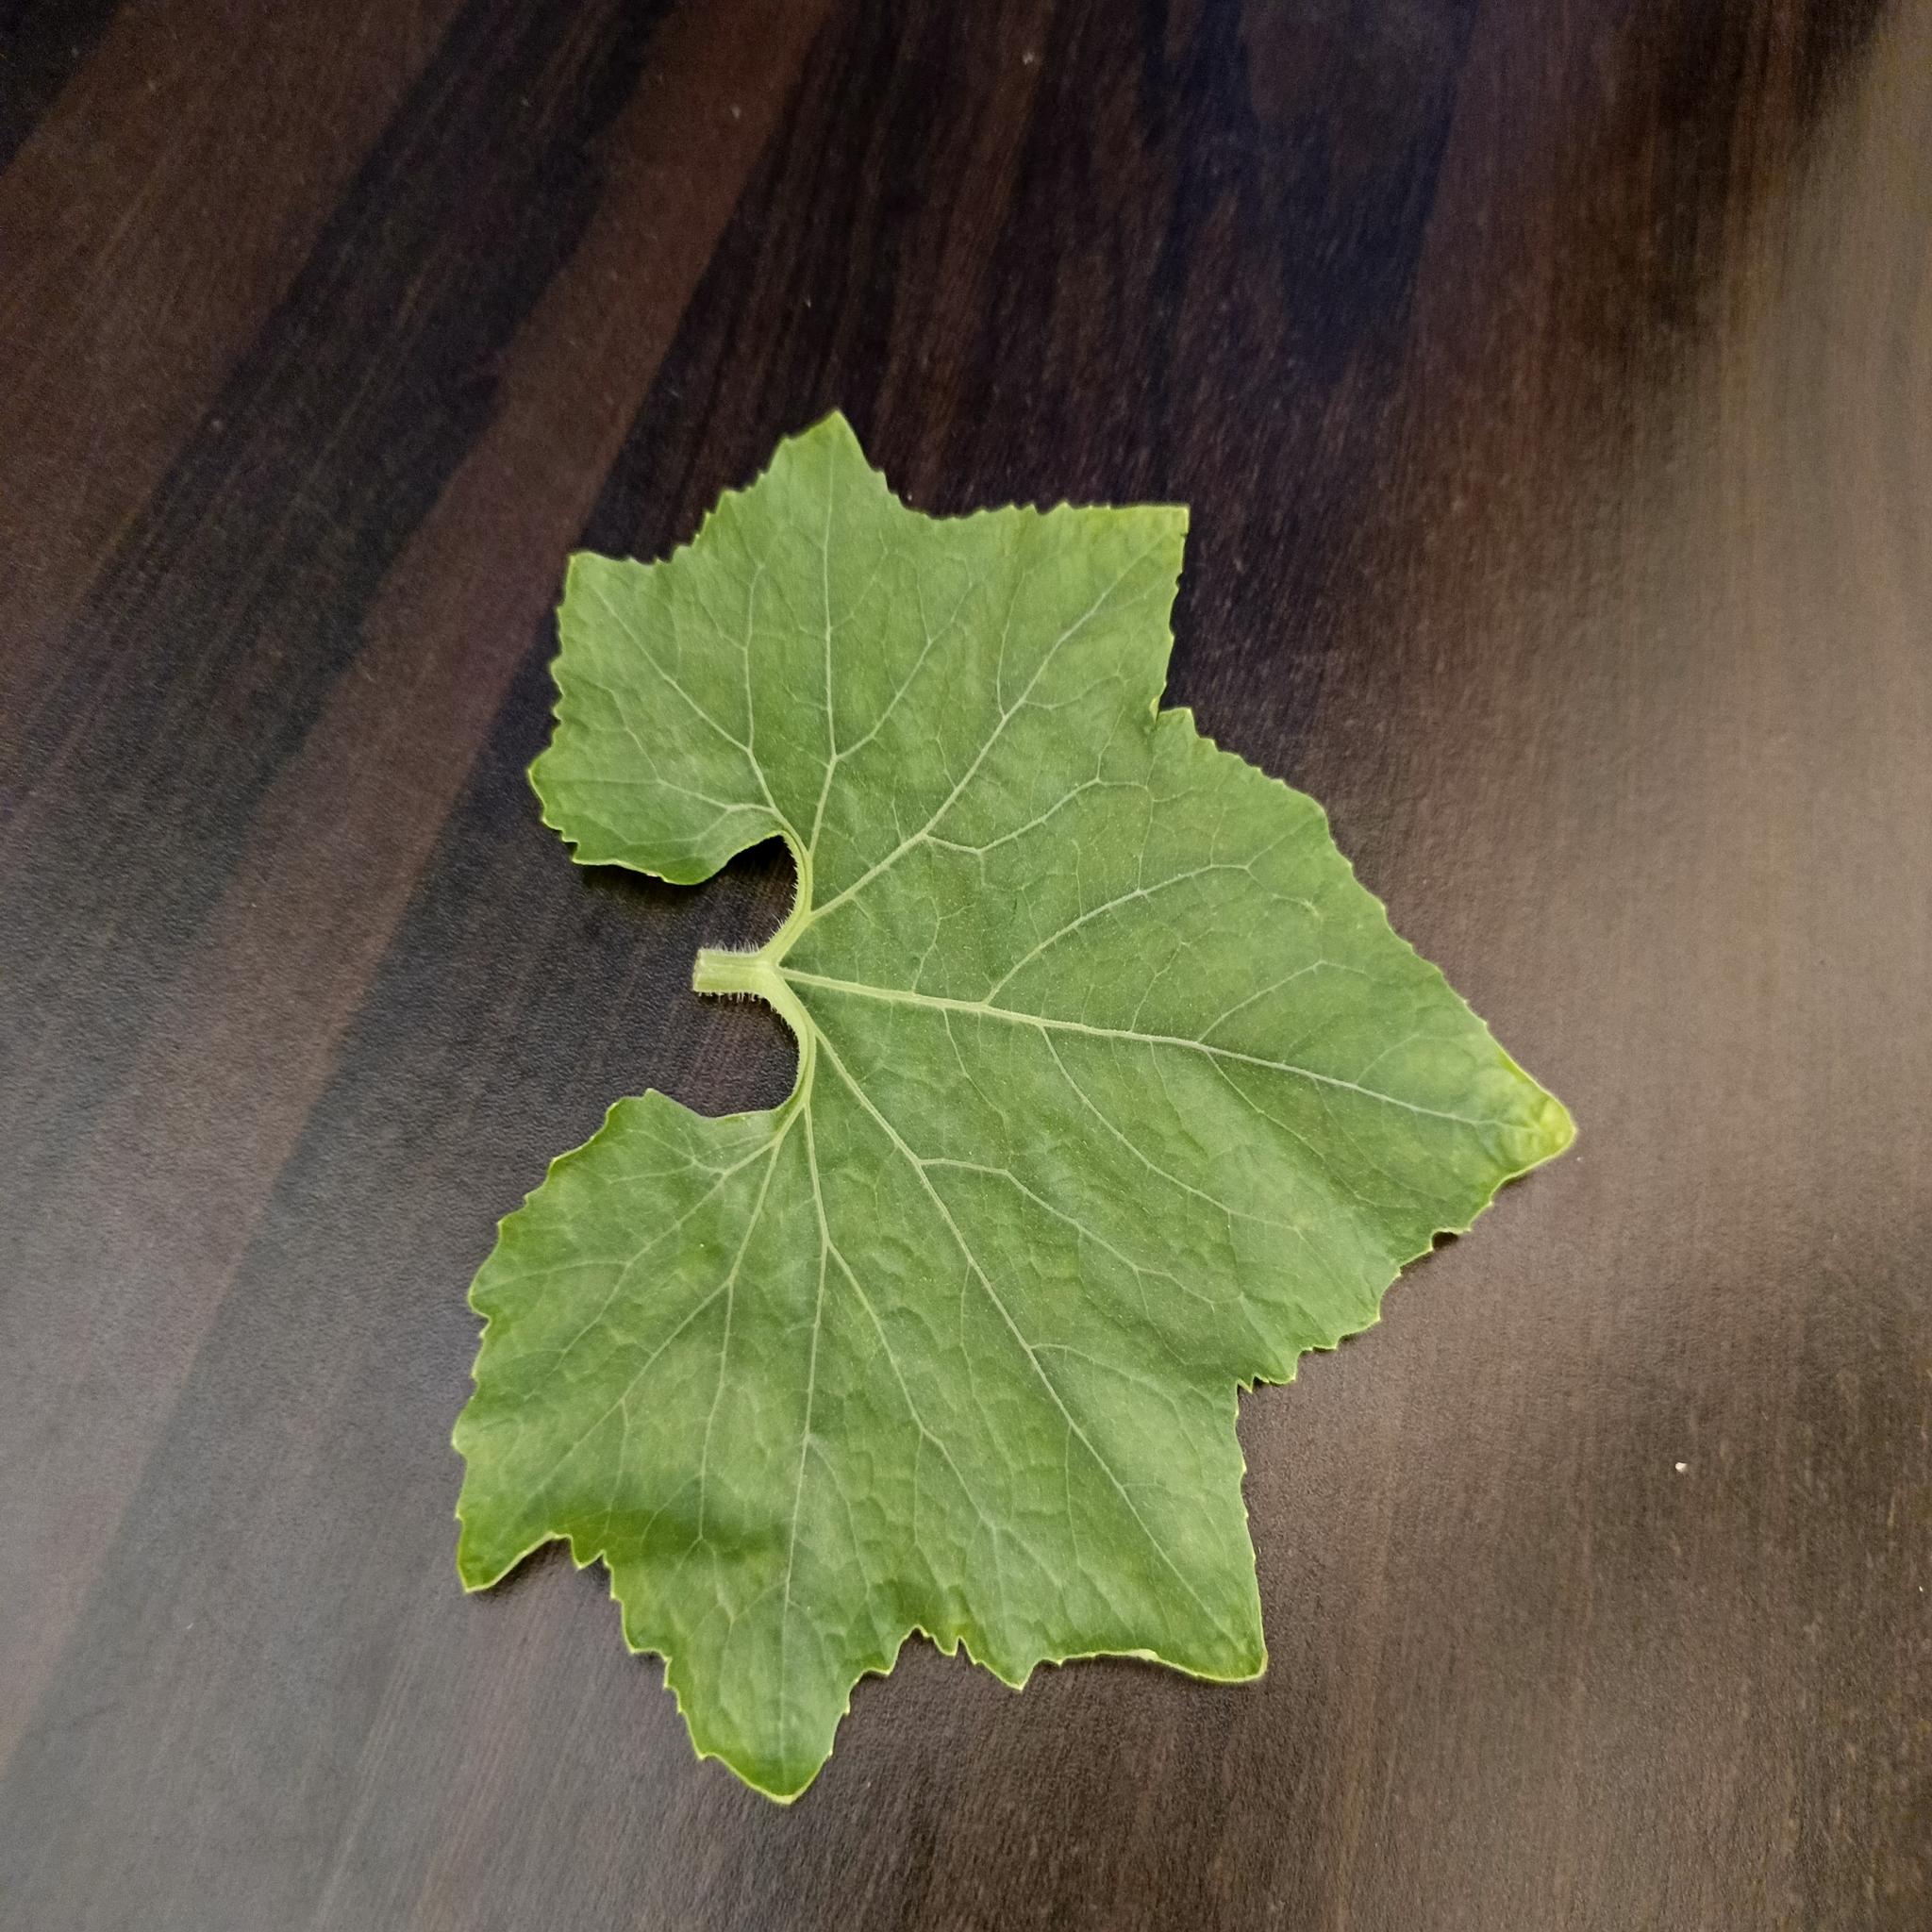
Label: Healthy